North–South Line (Jakarta MRT)

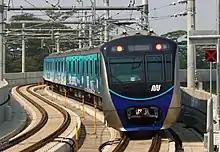

The North–South line of the Jakarta MRT uses a fleet made by the Nippon Sharyo consortium from Japan which and known as "Ratangga". The fleet consists of 16 trains, each with six carriages. Each carriage has four doors on either side, except for the first and last carriages which have driver's cabins. Work on building the trains started in 2015 and they began to be delivered to Indonesia in 2018. The trains began to fully operate in conjunction with the inauguration of the line on March 24, 2019.